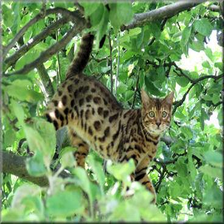
Species: cat
Breed: Bengal